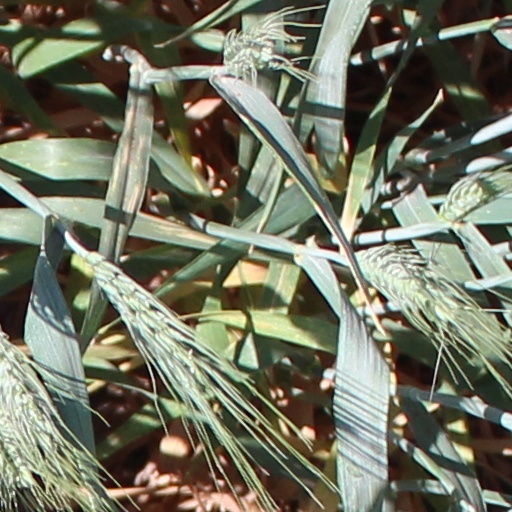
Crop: wheat